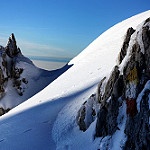
Scene: Outdoor